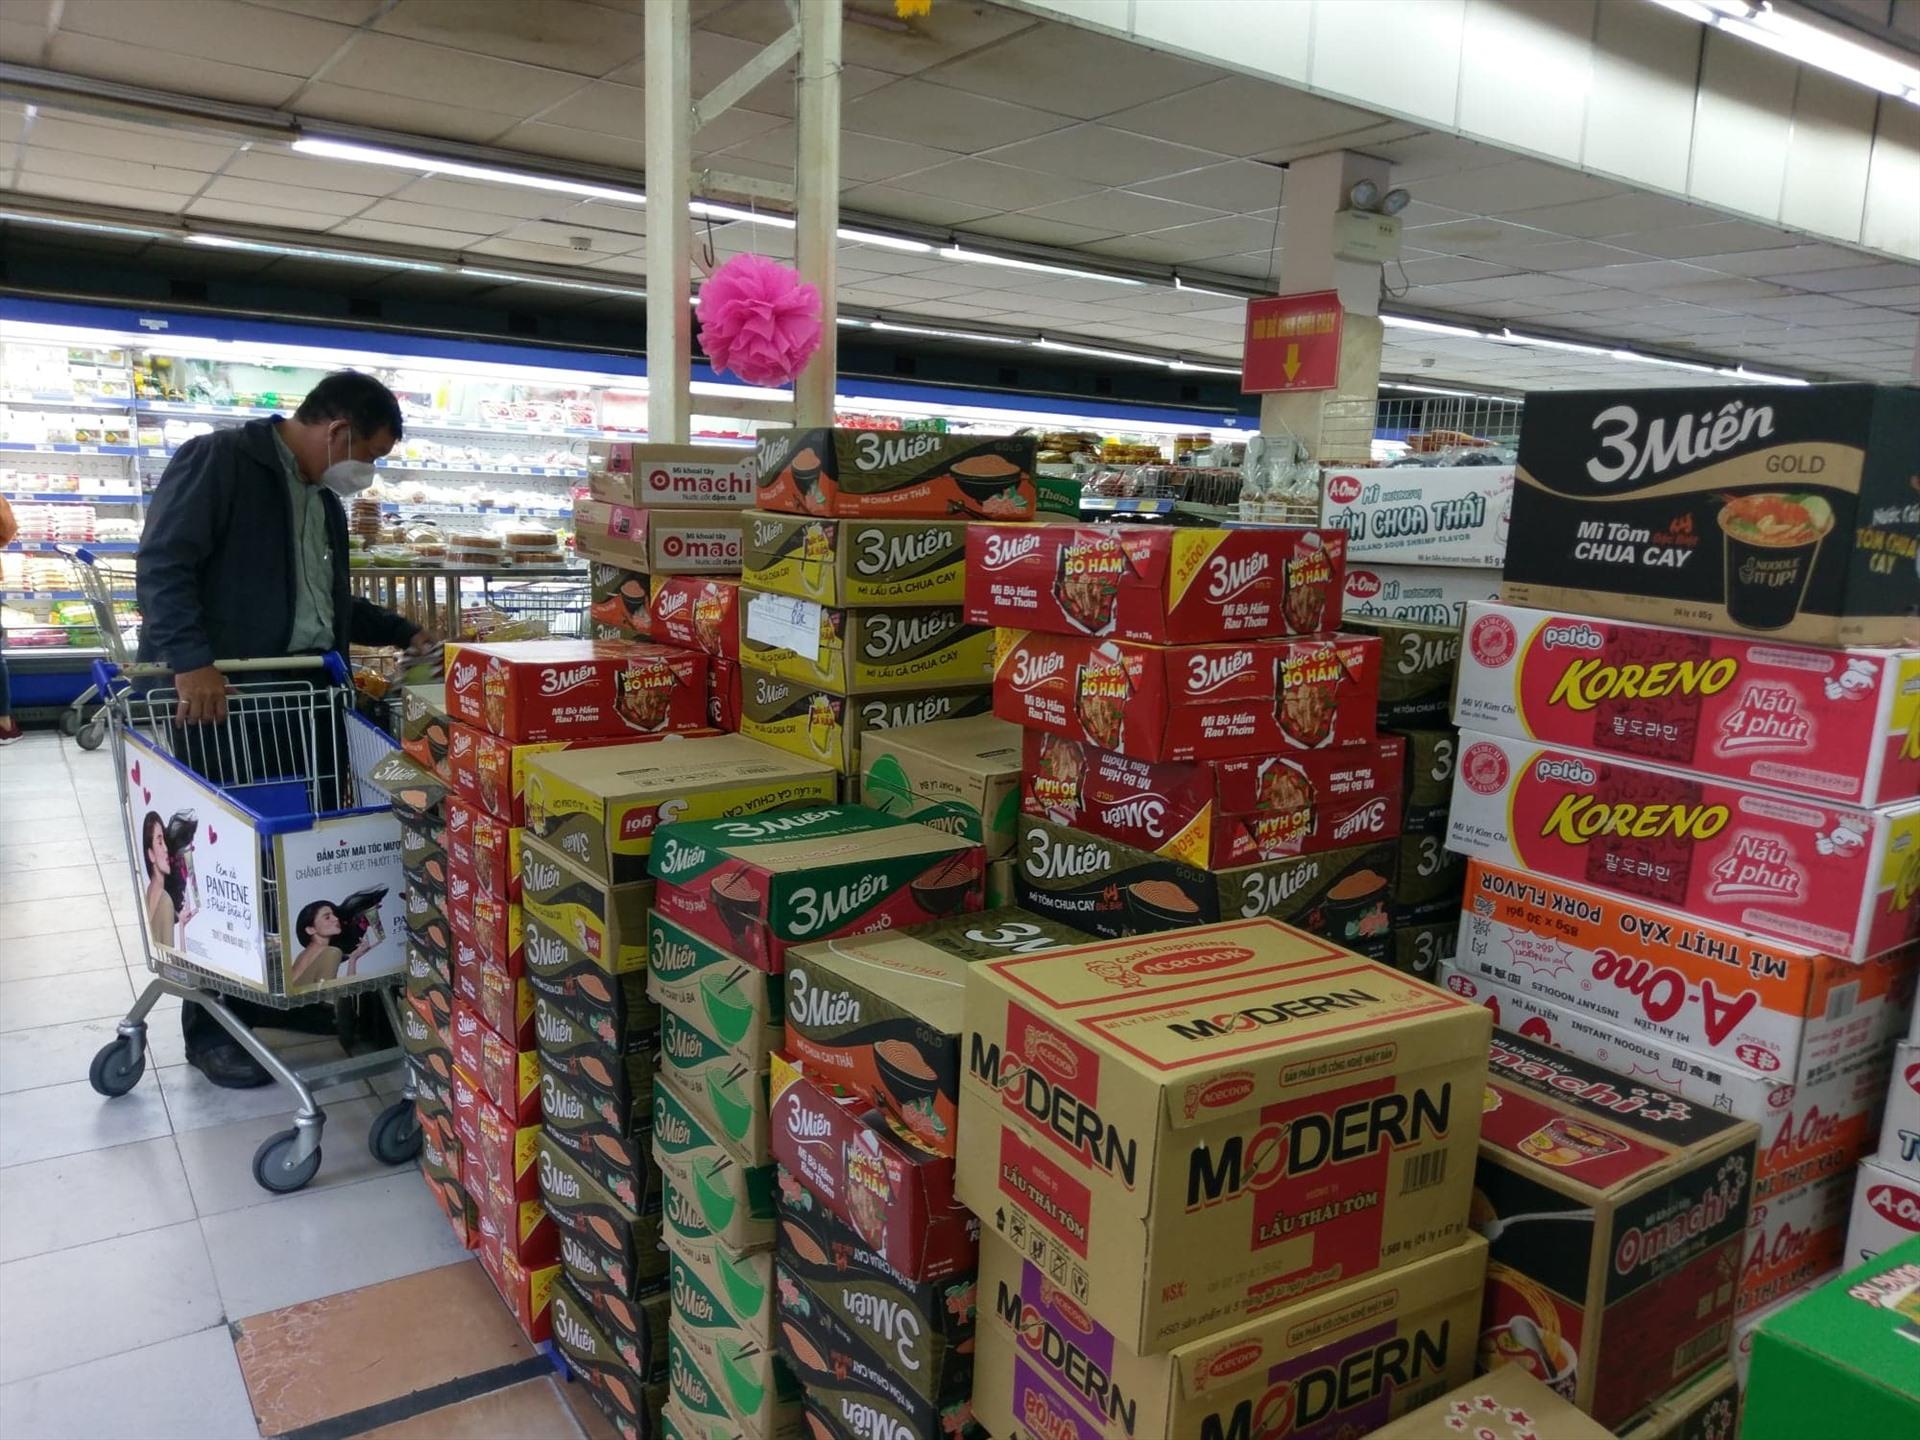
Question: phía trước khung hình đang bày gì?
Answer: phía trước khung hình là các thùng mì tôm